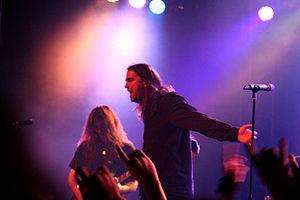
Hansi Kürsch, né Hans Jürgen Kürsch le 10 août 1966 à Meerbusch, est le chanteur de Blind Guardian, un groupe de power metal allemand.
Blind Guardian est un groupe de power metal allemand, originaire de Krefeld. Il est formé dans les années 1980 sous le nom de Lucifer's Heritage. Ils s'inspirent de l'Heroic Fantasy et du monde de J.R.R. Tolkien. Le groupe est souvent crédité pour son influence sur le power metal et le speed metal.